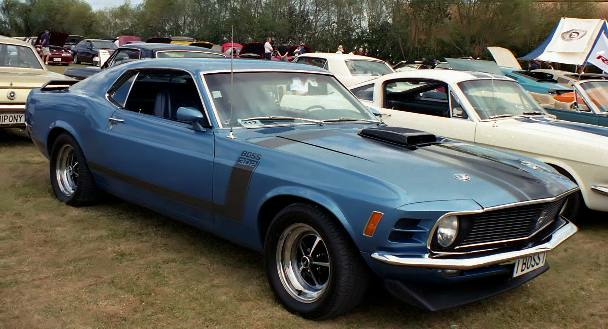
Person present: No